Socialism in Hong Kong

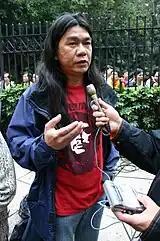
Leung Kwok-hung (1956–), arguably one of the most famous socialists in contemporary Hong Kong politics.

In October 2006, Andrew To, legislator Leung Kwok-hung of the April Fifth Action, legislator and former Democratic Party member Albert Chan and the radical radio host named Wong Yuk-man founded the League of Social Democrats (LSD), the first self-proclaimed leftist and social democratic party in Hong Kong. The League managed to win three seats in the 2008 Legislative Council election, receiving 10 percent of the popular vote.